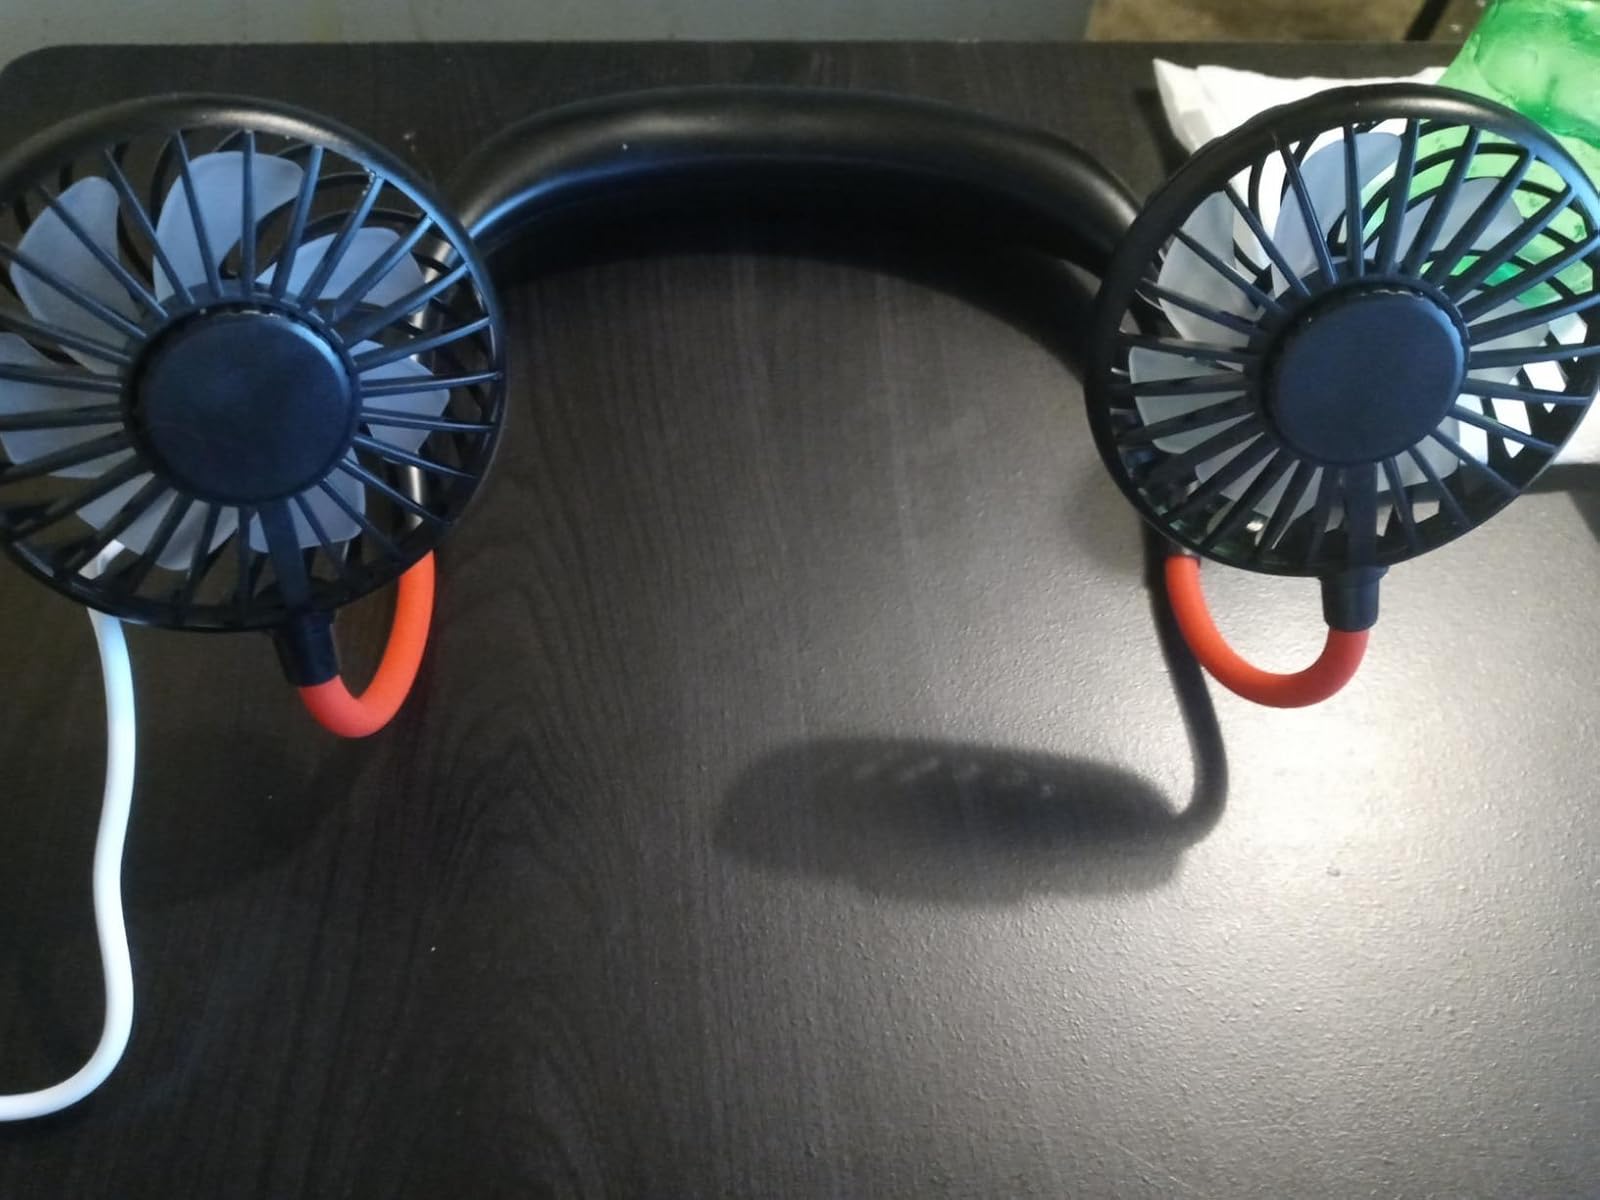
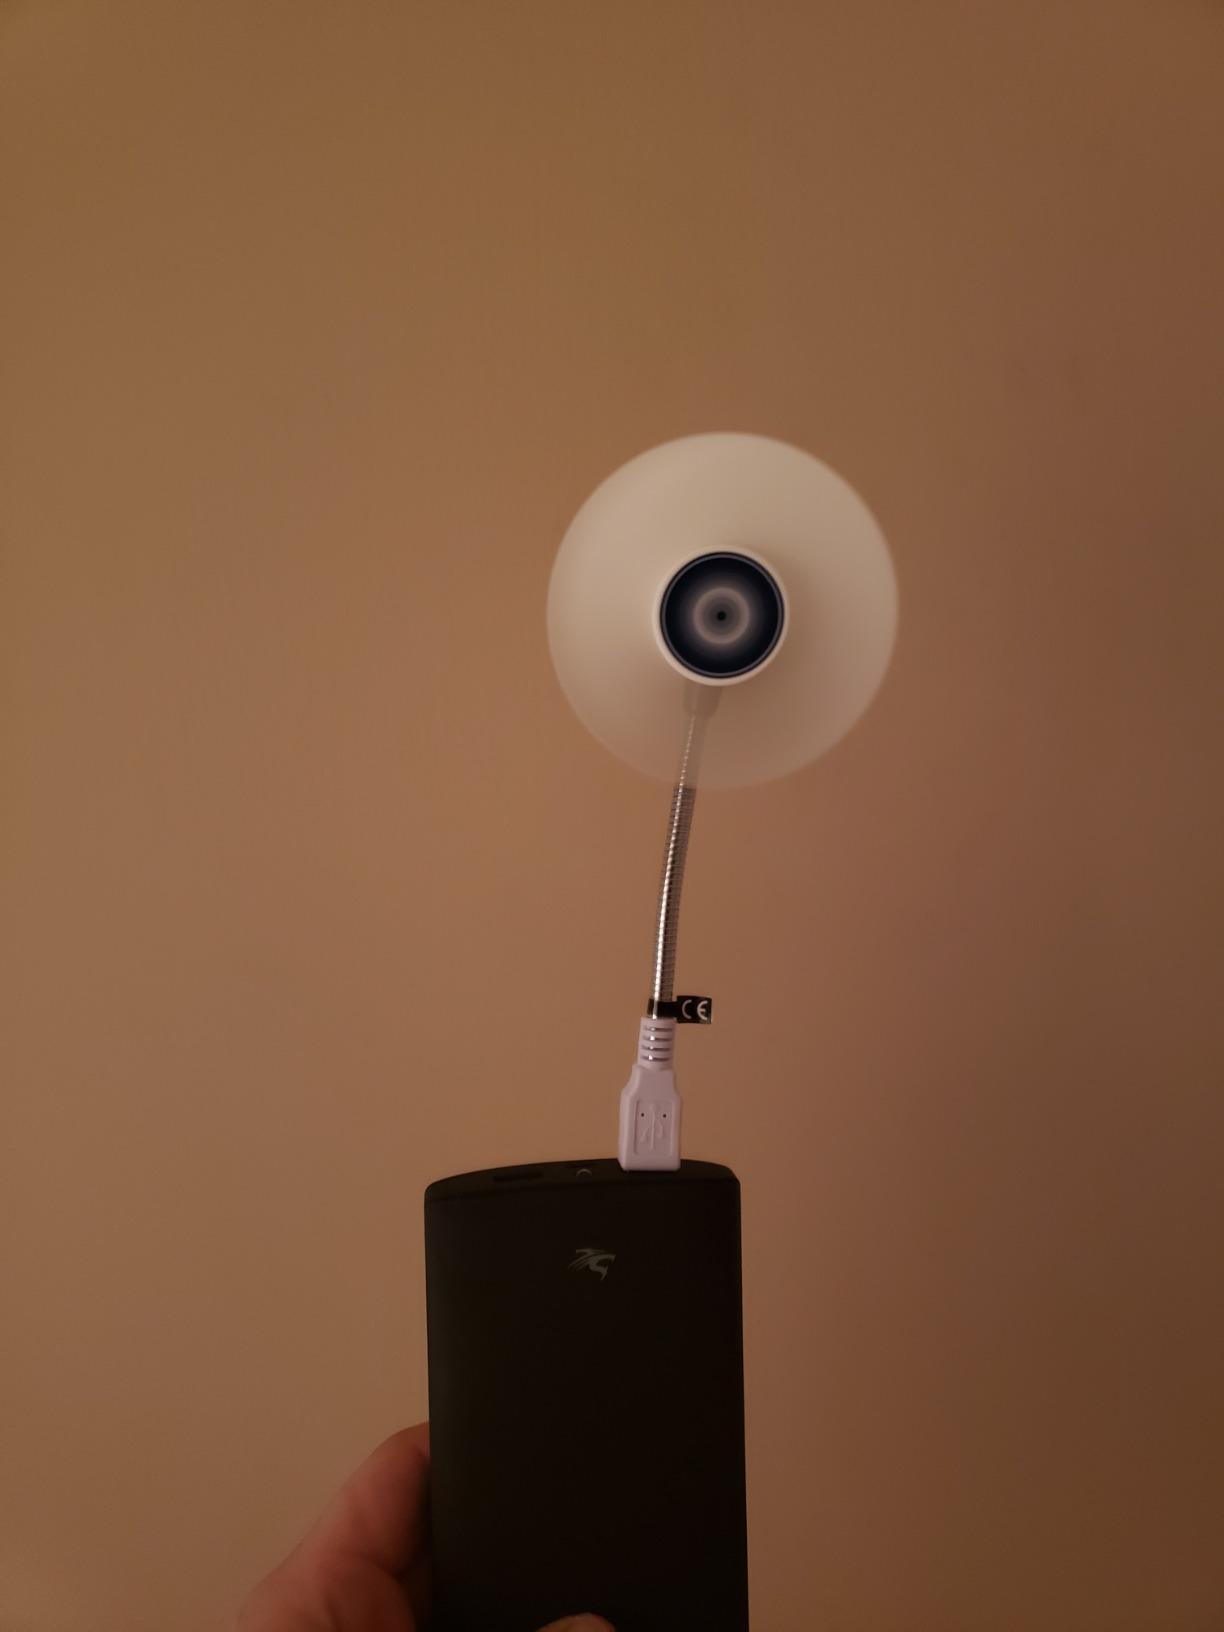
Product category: fan
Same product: no